Answer in natural language. How many DiningTables are visible in the scene? Choose between the following options: 1, 4, 3, 0 or 2
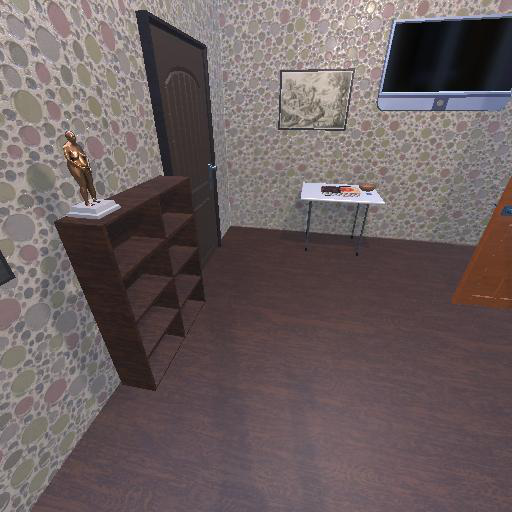
<answer>1</answer>